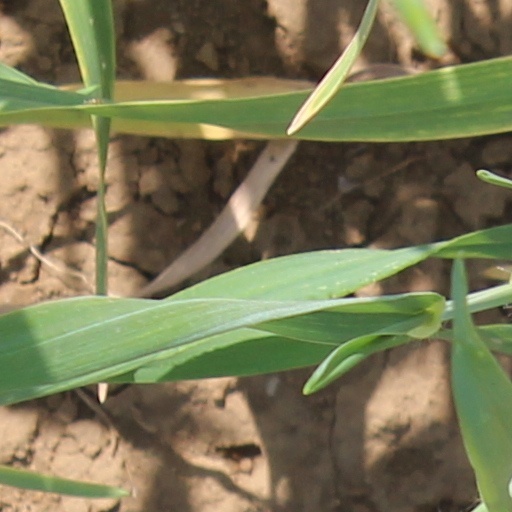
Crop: wheat